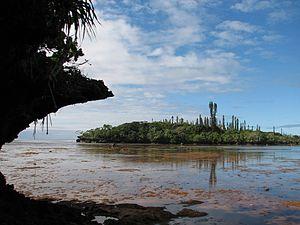
Végétation rupicole à Araucaria sur récif corallien soulevé, Yaté, Nouvelle-Calédonie
Le qualificatif rupicole présent dans le glossaire de botanique s'applique à différents termes : milieu, type de végétation, formation végétale, association végétale, communauté d'êtres vivants, mais aussi directement à des espèces. Il indique que le sujet habite et/ou croît sur un substrat rocheux. Il existe une multitude de milieux rupicoles en fonction des successions écologiques, du contexte édaphique et du contexte climatique. Les milieux rupicoles font l'objet de nombreux enjeux dont celui de la gestion, notamment dans le cadre d'aires protégées.